Question: Please indicate a possible affordance area of the hit_baseball_bat that can be used for hitting
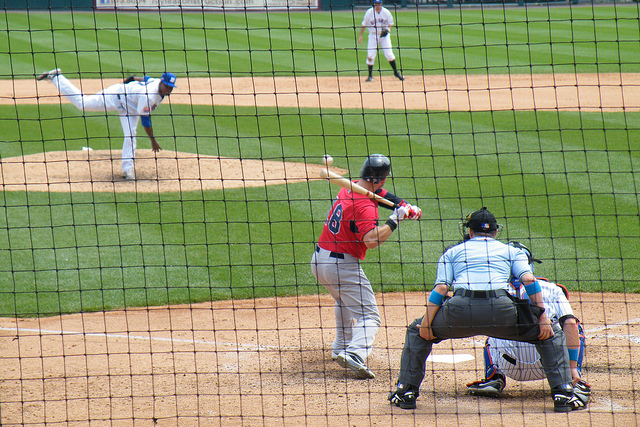
Answer: [315.583, 169.65, 358.083, 192.65]